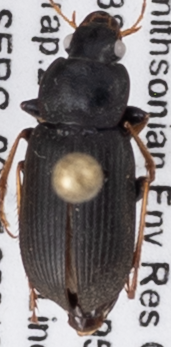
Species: Amphasia sericea
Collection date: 2021-06-24
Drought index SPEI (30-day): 0.39
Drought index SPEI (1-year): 2.09
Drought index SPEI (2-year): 1.28